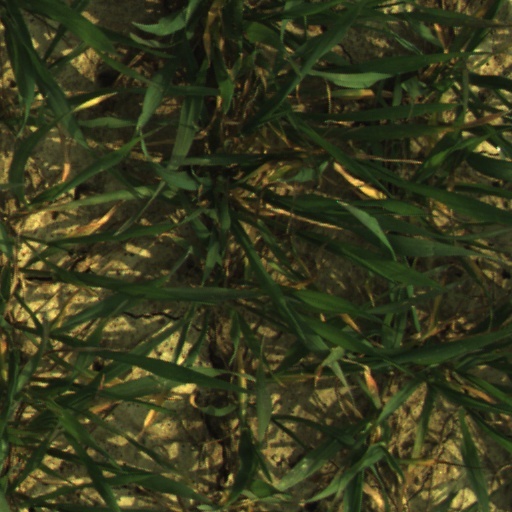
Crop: wheat